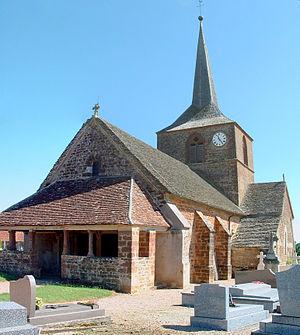
Cet article recense une partie des monuments historiques de l'Yonne, en France.
Savigny-en-Terre-Plaine est une commune française située dans le département de l'Yonne en région Bourgogne-Franche-Comté.
L'église Saint-Bénigne est l'église paroissiale de Savigny-en-Terre-Plaine, en France.